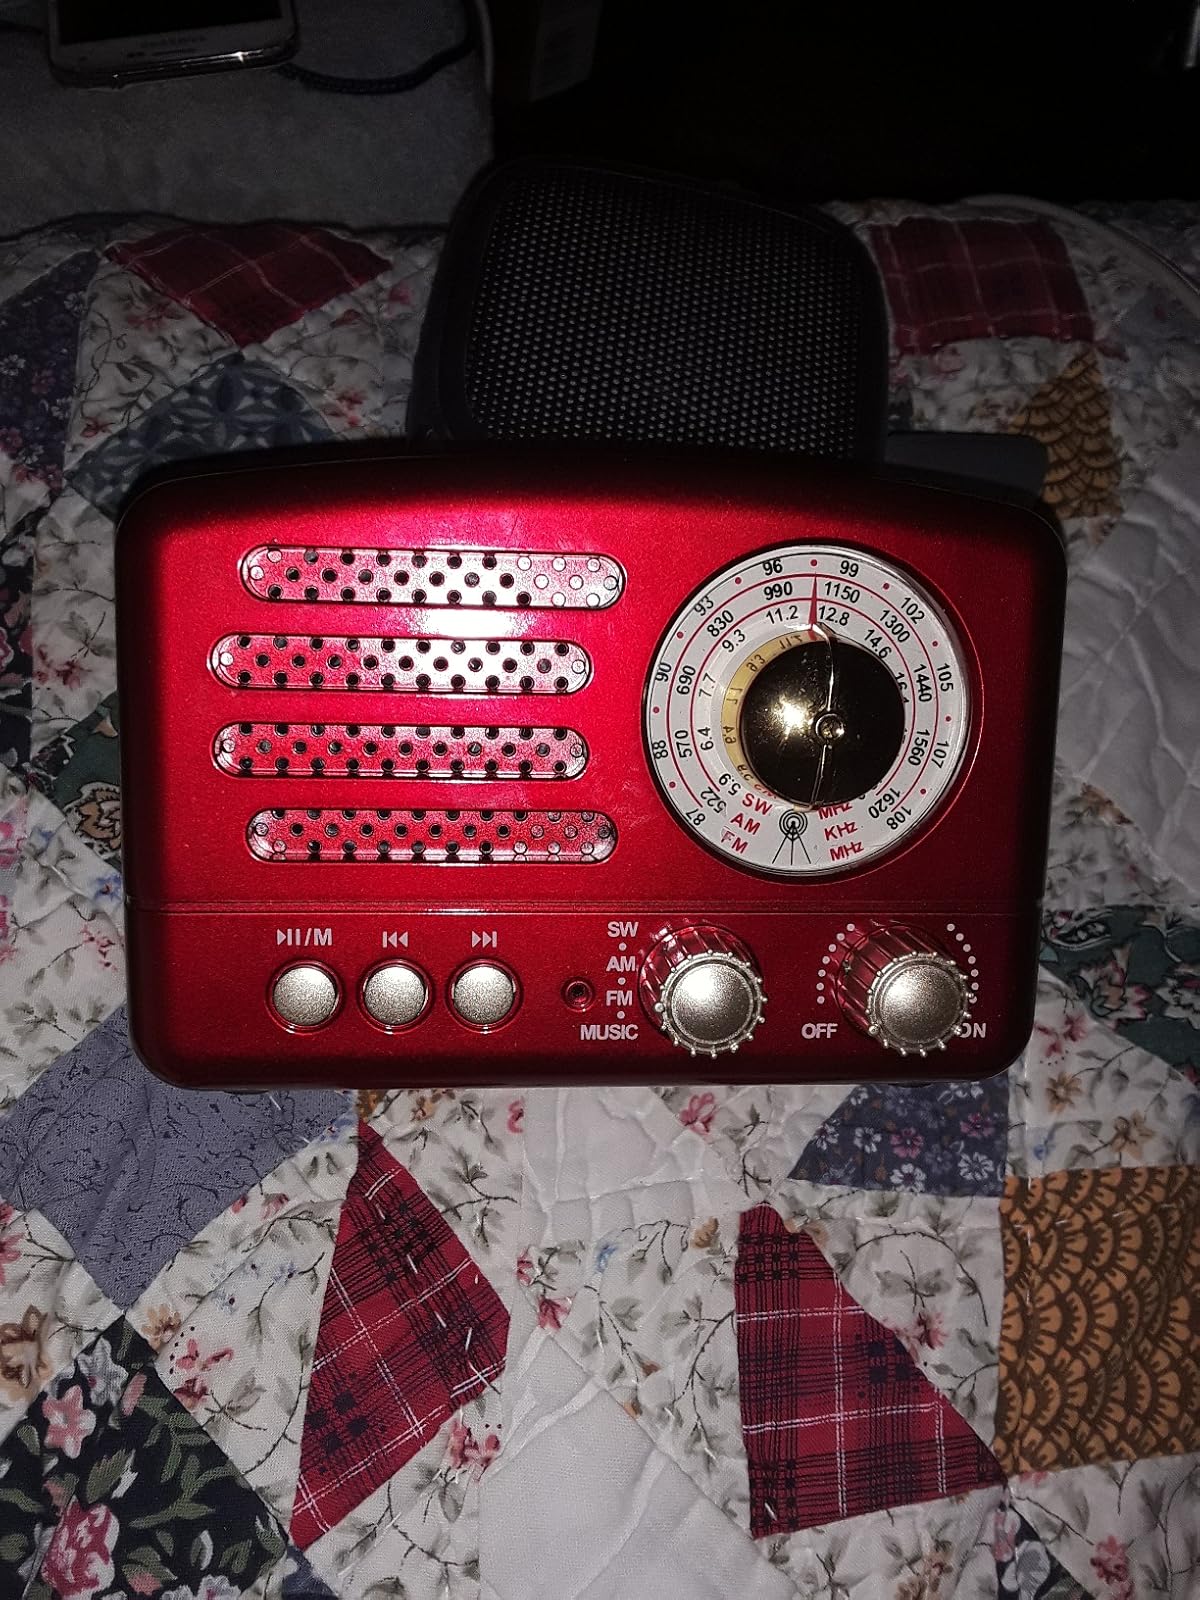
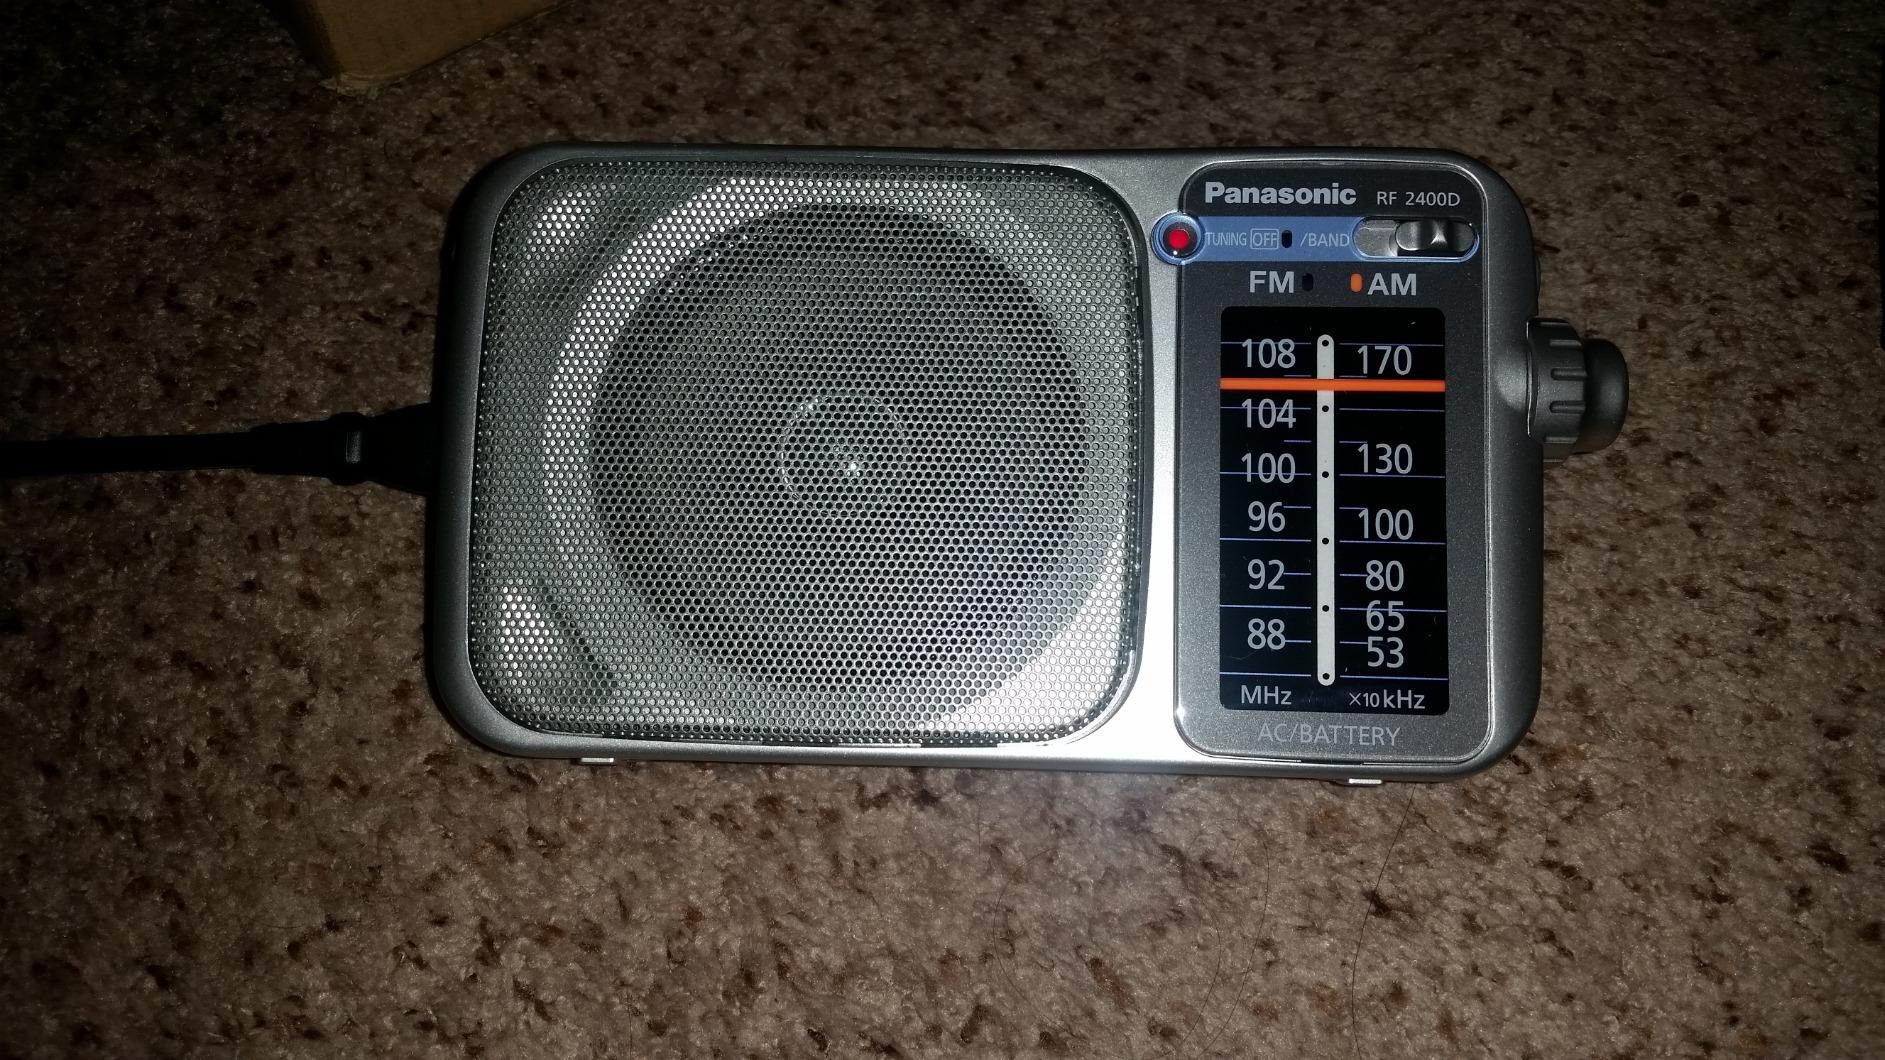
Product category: radio
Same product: no